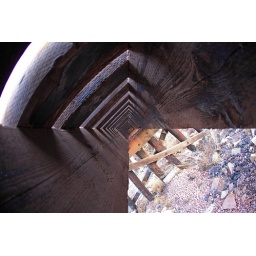
under a train bridge with my fisheye